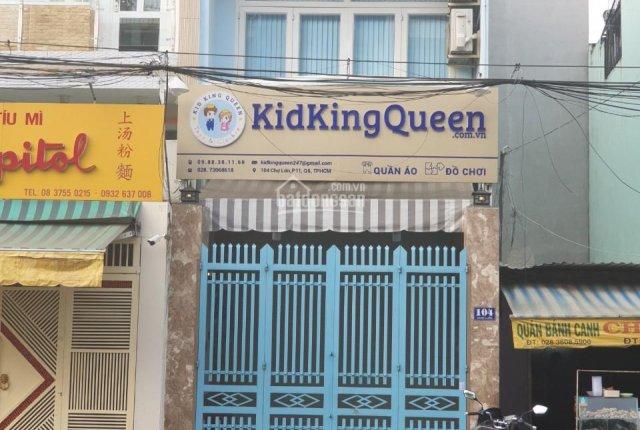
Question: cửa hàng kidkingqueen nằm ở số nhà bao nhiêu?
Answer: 104